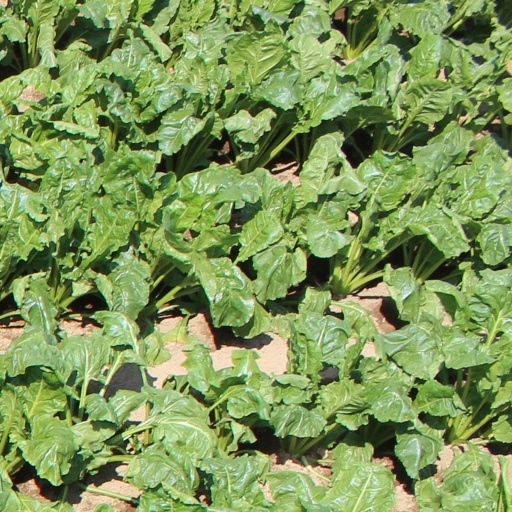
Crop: sugar beet